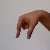
The image shows a hand gesture representing the letter 'Q' in Indian Sign Language.